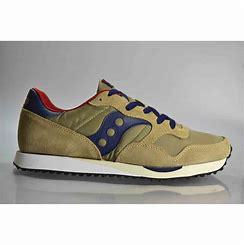
Brand: Saucony
Model: DXN